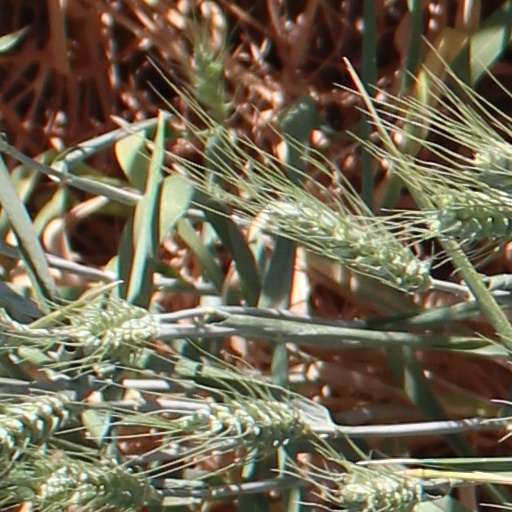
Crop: wheat